Bran Stark

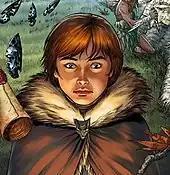
Brandon Stark, as described in the novels and depicted on the cover of Issue #23 of the graphic novels. Art by Mike S. Miller.

Bran is seven years old at the beginning of "A Game of Thrones" (1996). He is the fourth child and second son of Lord Eddard "Ned" Stark of Winterfell, Hand of the King, and his wife Lady Catelyn, and has five siblings: an older brother Robb, two older sisters Sansa and Arya, a younger brother Rickon, and an older illegitimate half-brother Jon Snow. Bran is constantly accompanied by his direwolf Summer, the intellectually disabled stableboy Hodor (who carries him around after his crippling), and the Reed siblings Meera and Jojen.